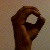
The image shows a hand gesture representing the letter 'O' in Indian Sign Language.